Maillardet's automaton

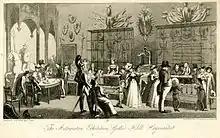
The Automaton Exhibition at Gothic Hall in 1826. The Juvenile Artist was at the right.

Maillardet's automaton (or Draughtsman-Writer, Maelzel's Juvenile Artist, Juvenile Artist) is an automaton built in London c. 1800 by a Swiss mechanician, Henri Maillardet. It is currently part of the collections at The Franklin Institute in Philadelphia.